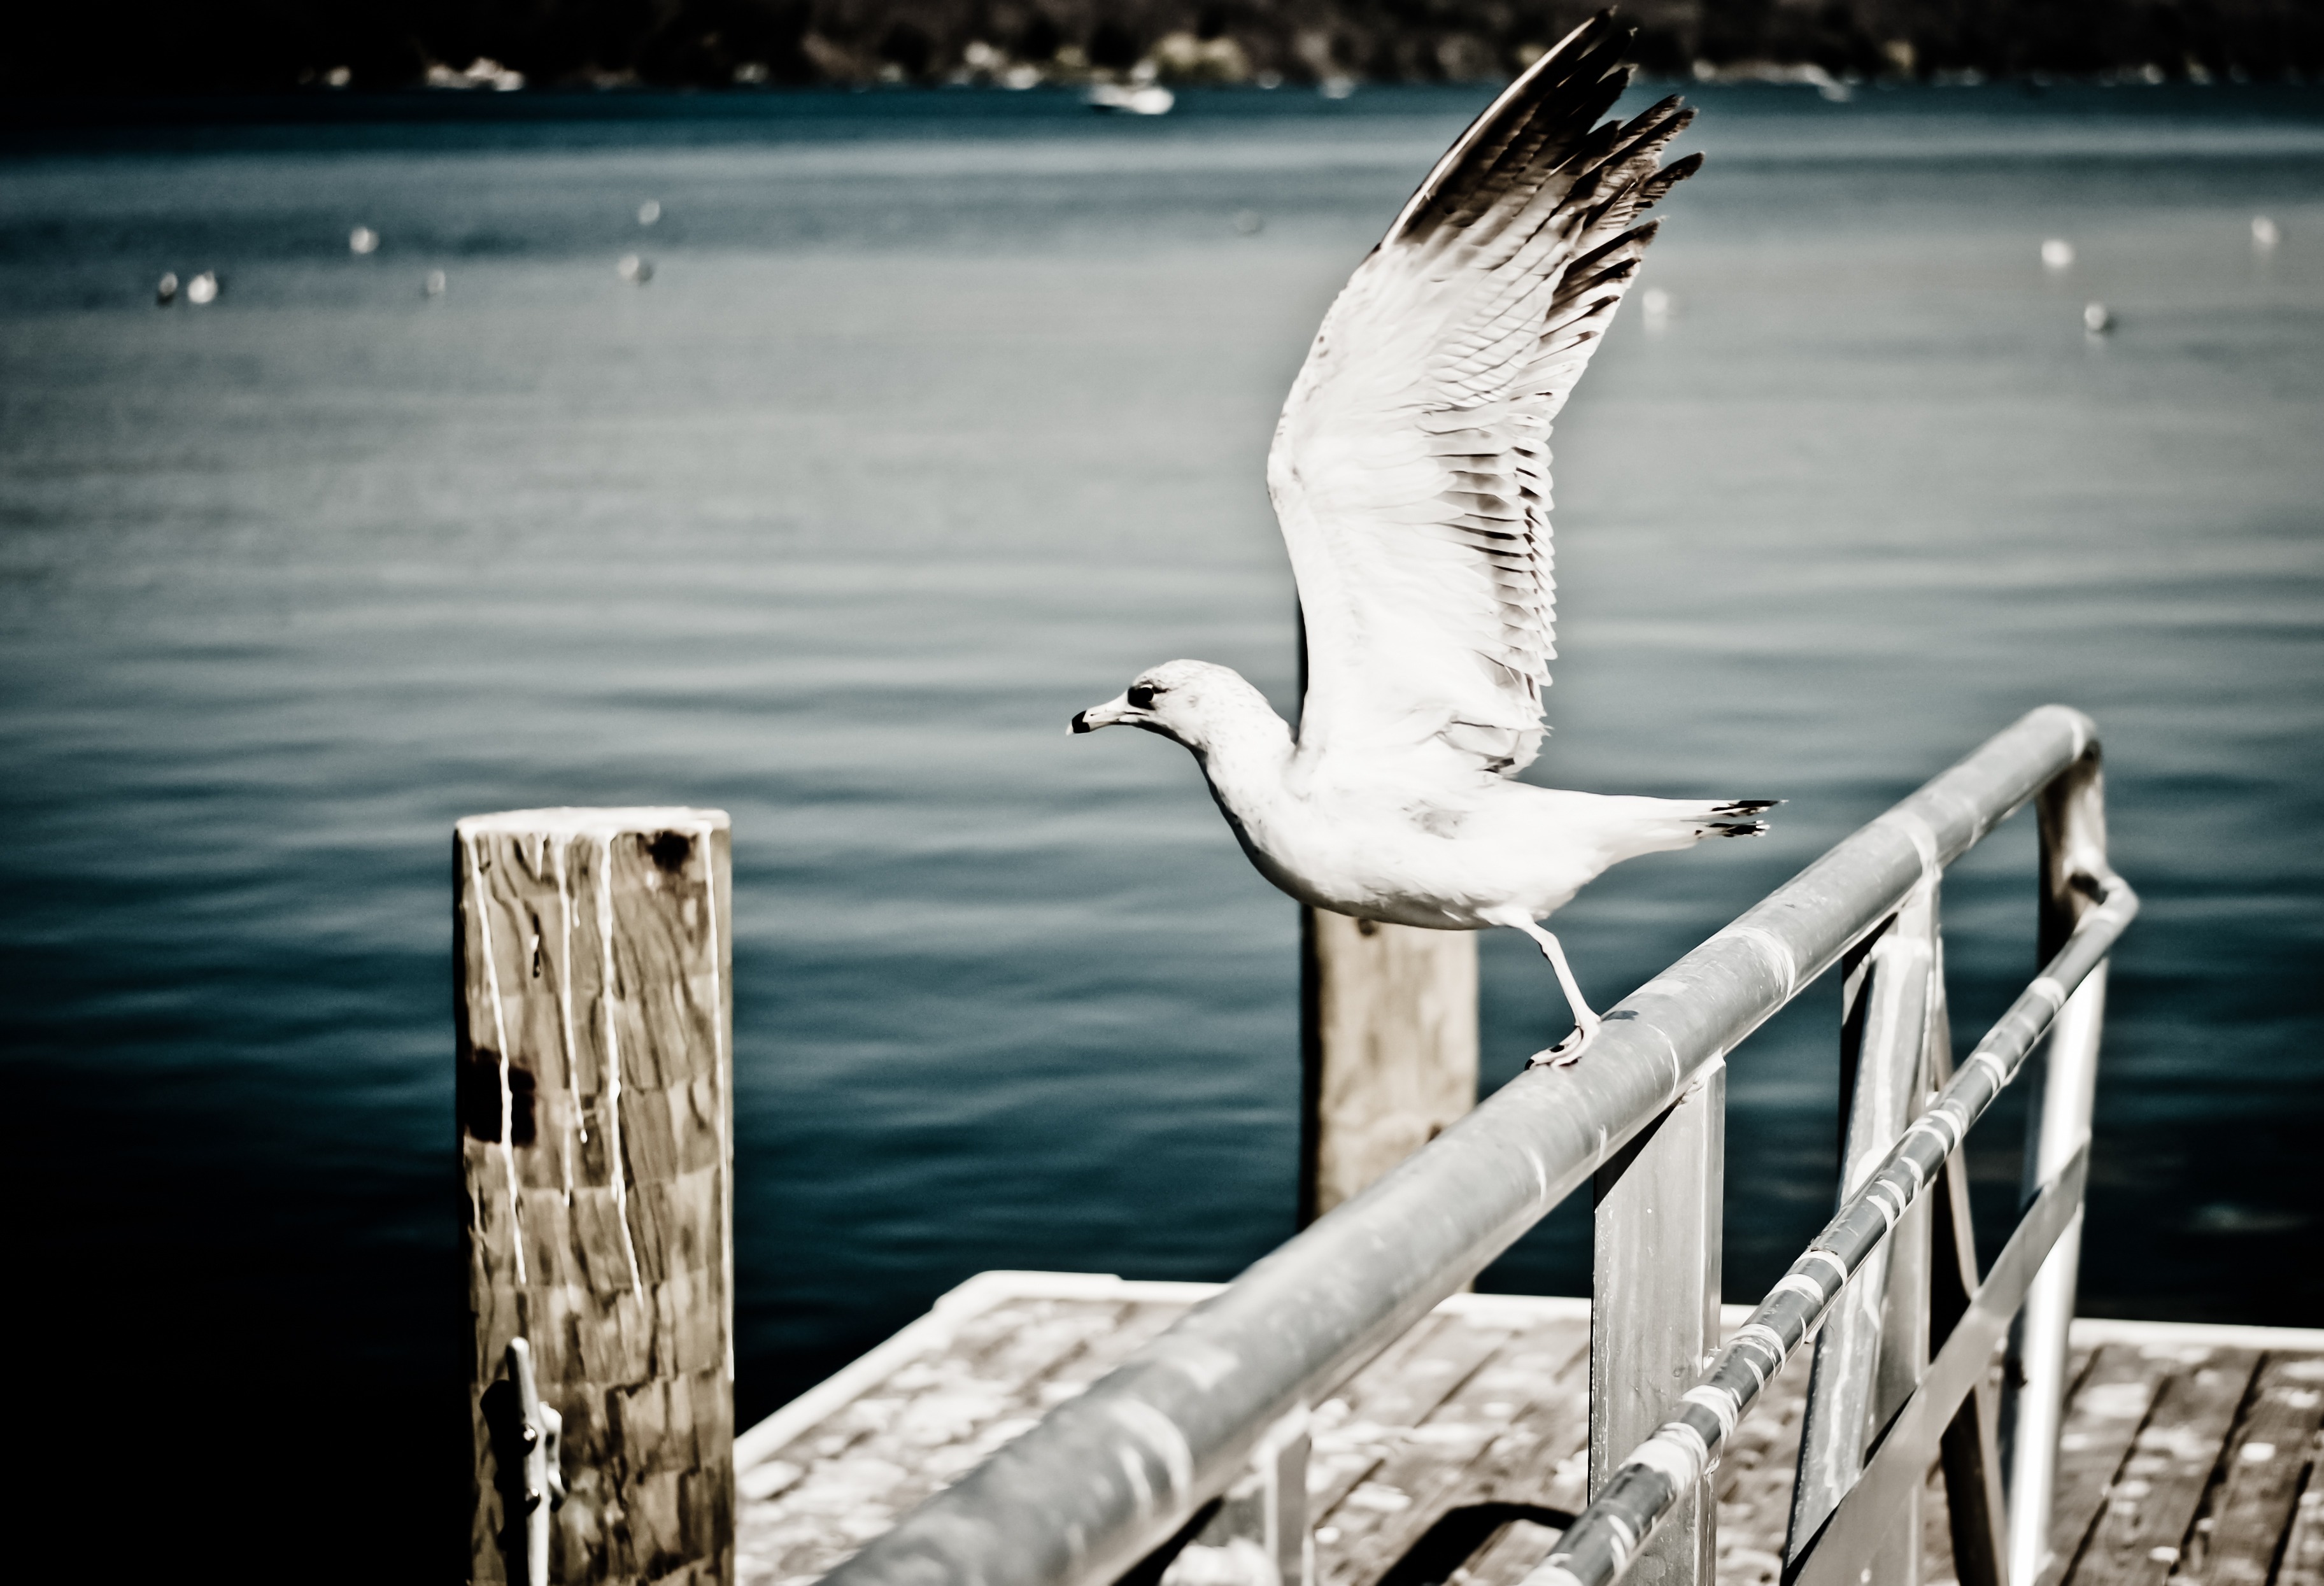
water, ocean, bird, dock, wing, post, wood, white, animal, pelican, seabird, flying, seagull, railing, gull, beak, start, wings, peer, spreading wings